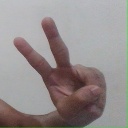
अक्षर: ऐ